Ospizio Bernina railway station

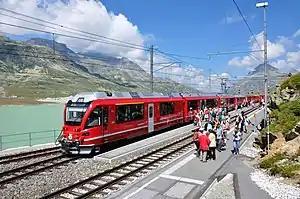
An ABe 8/12 at the station in 2011

Ospizio Bernina railway station is a station on the Bernina line of the Rhaetian Railway. The station lies on the shores of Lago Bianco, near the Bernina Pass, between the Engadin and the valley of Poschiavo, in Graubünden. It is named after the hostel (historically, "ospizio" in Italian) that lies on the road pass, 50 metres above the station. Administratively, the area belongs to the municipality of Poschiavo.